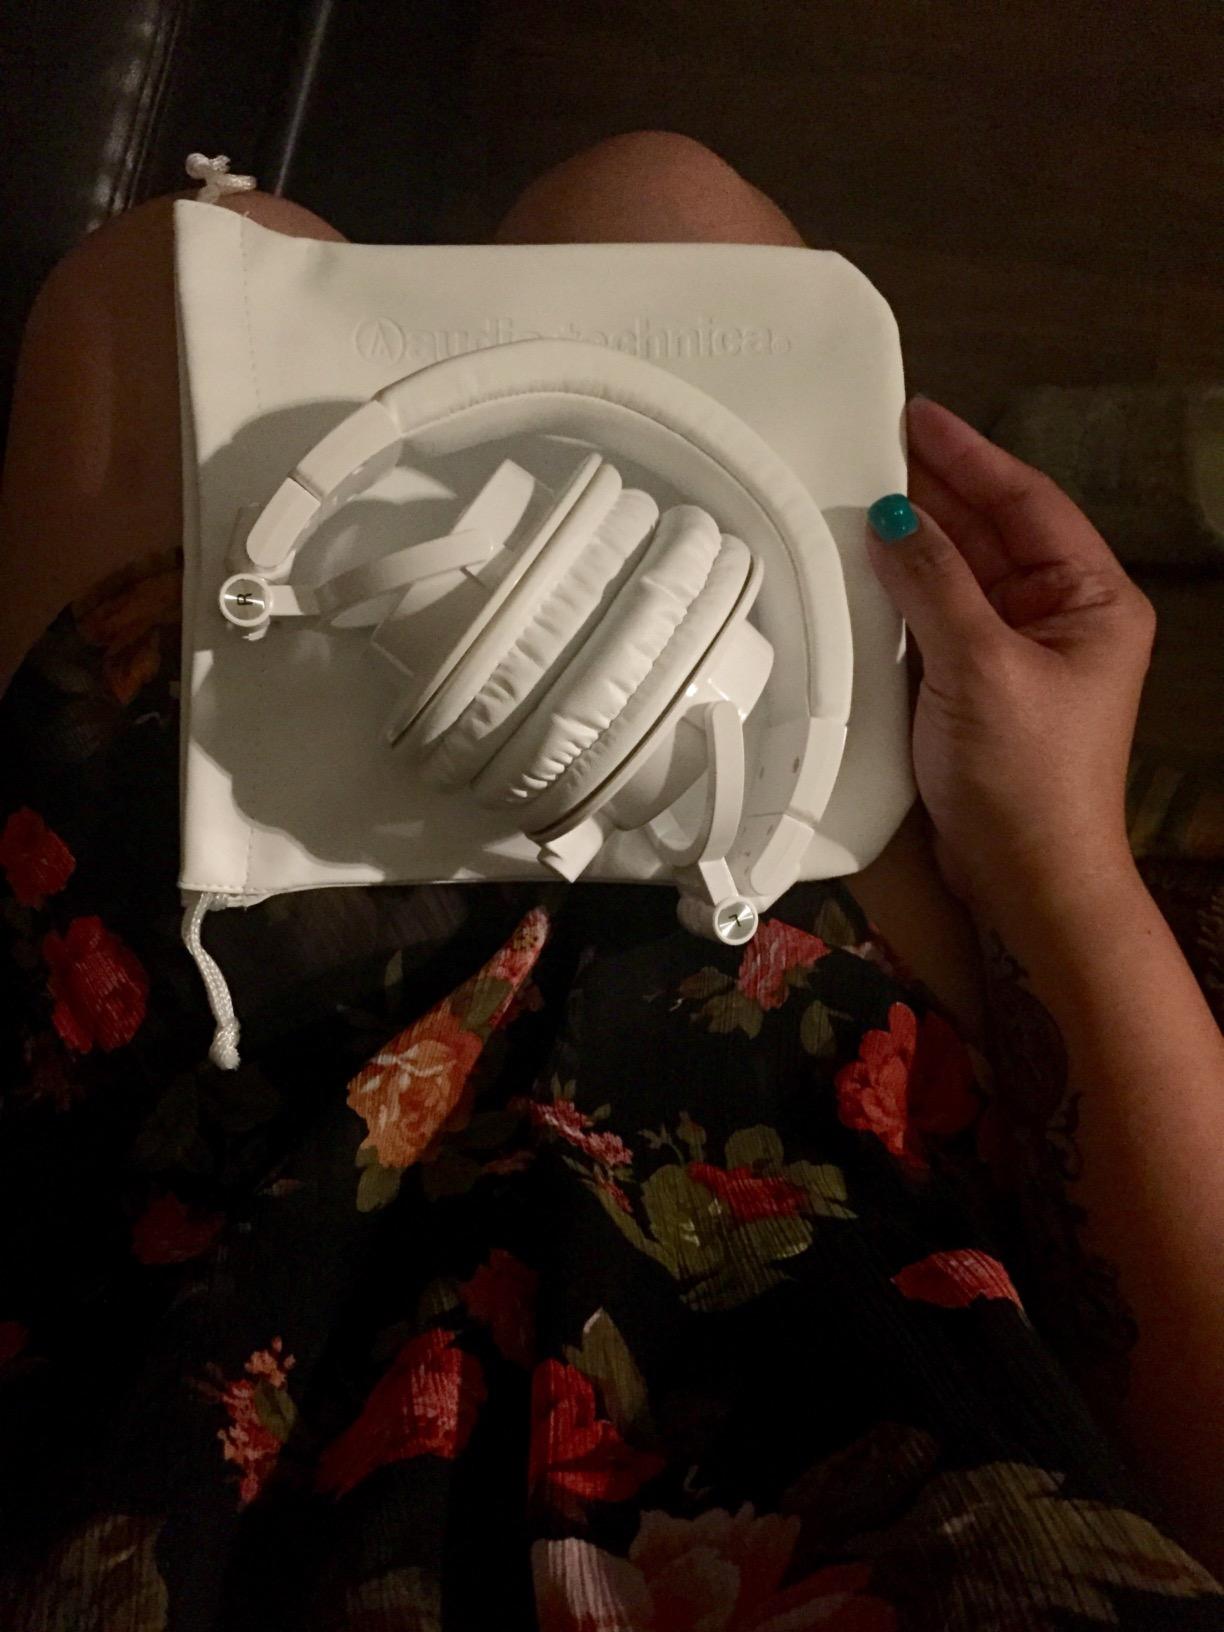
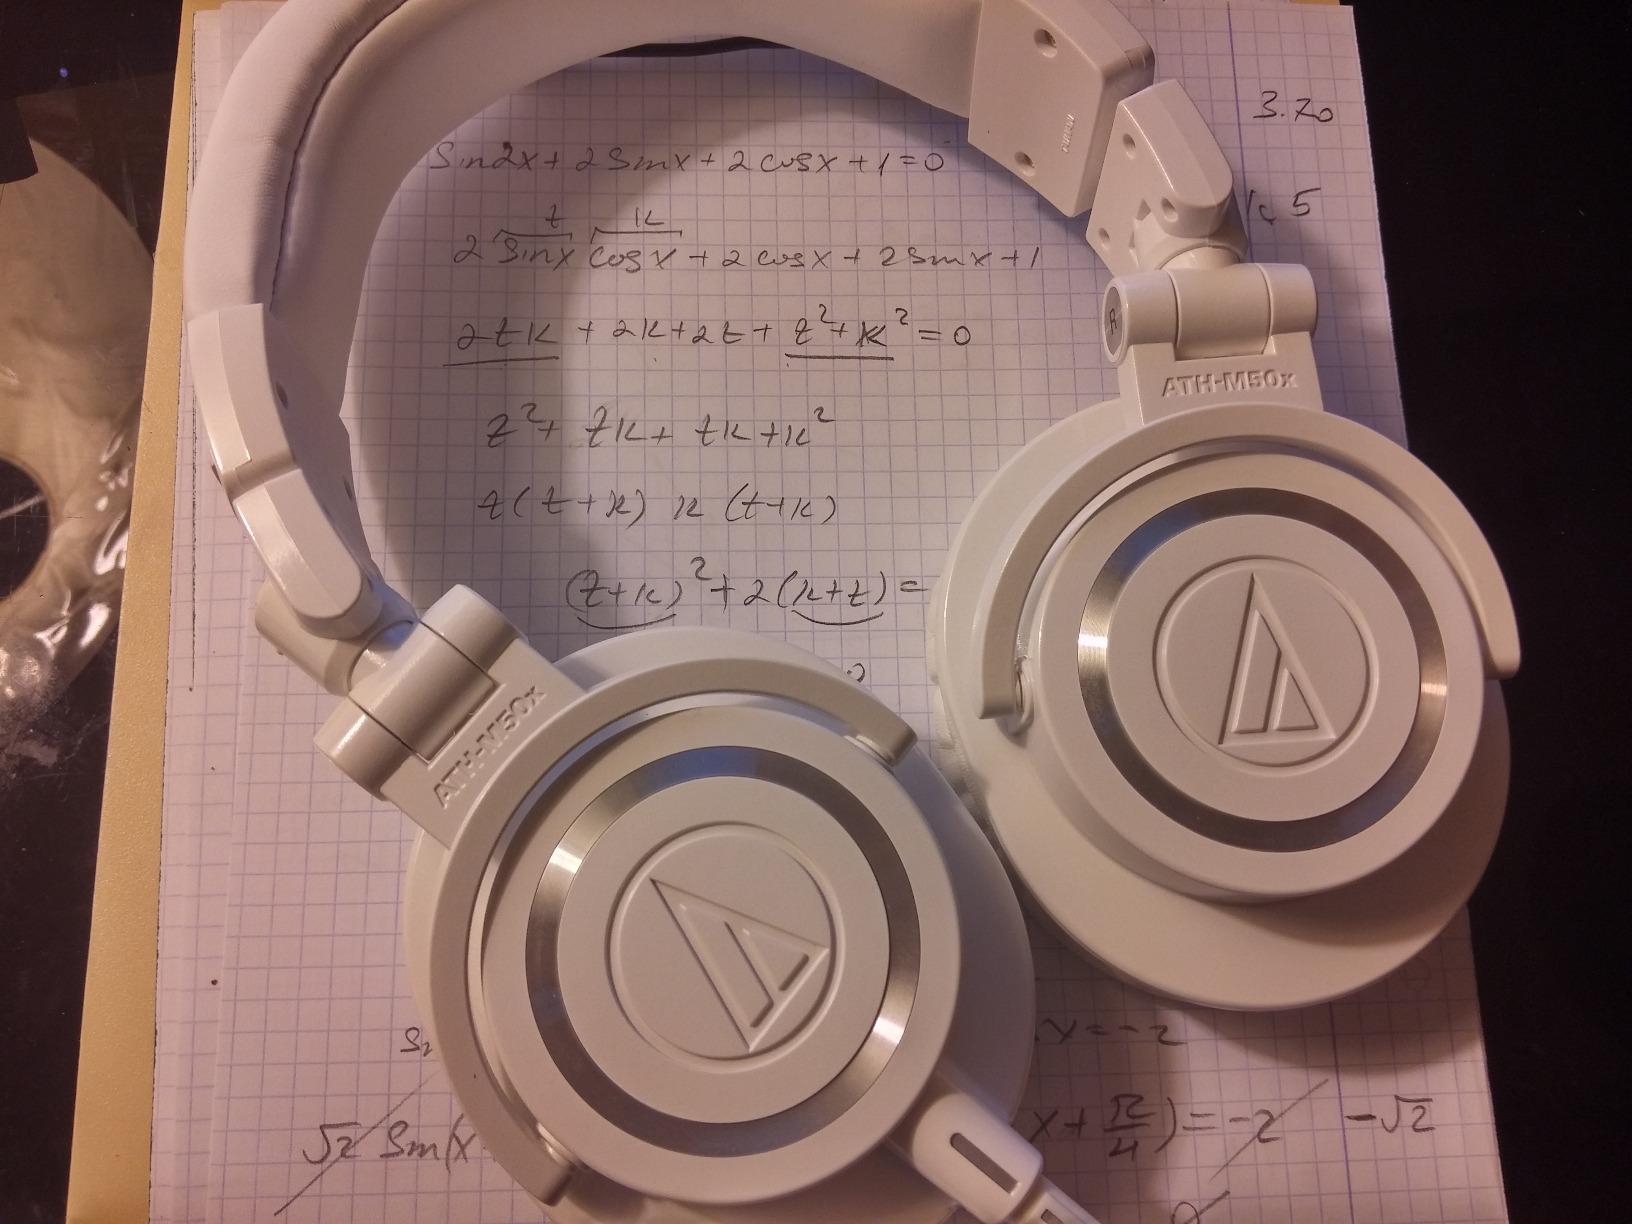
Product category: headphones
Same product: yes